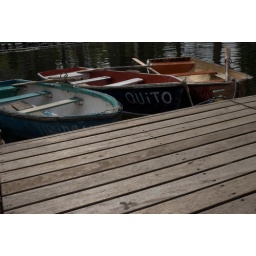
Cool boats in a main park. They had a small river that you could row on with on of these rentals.